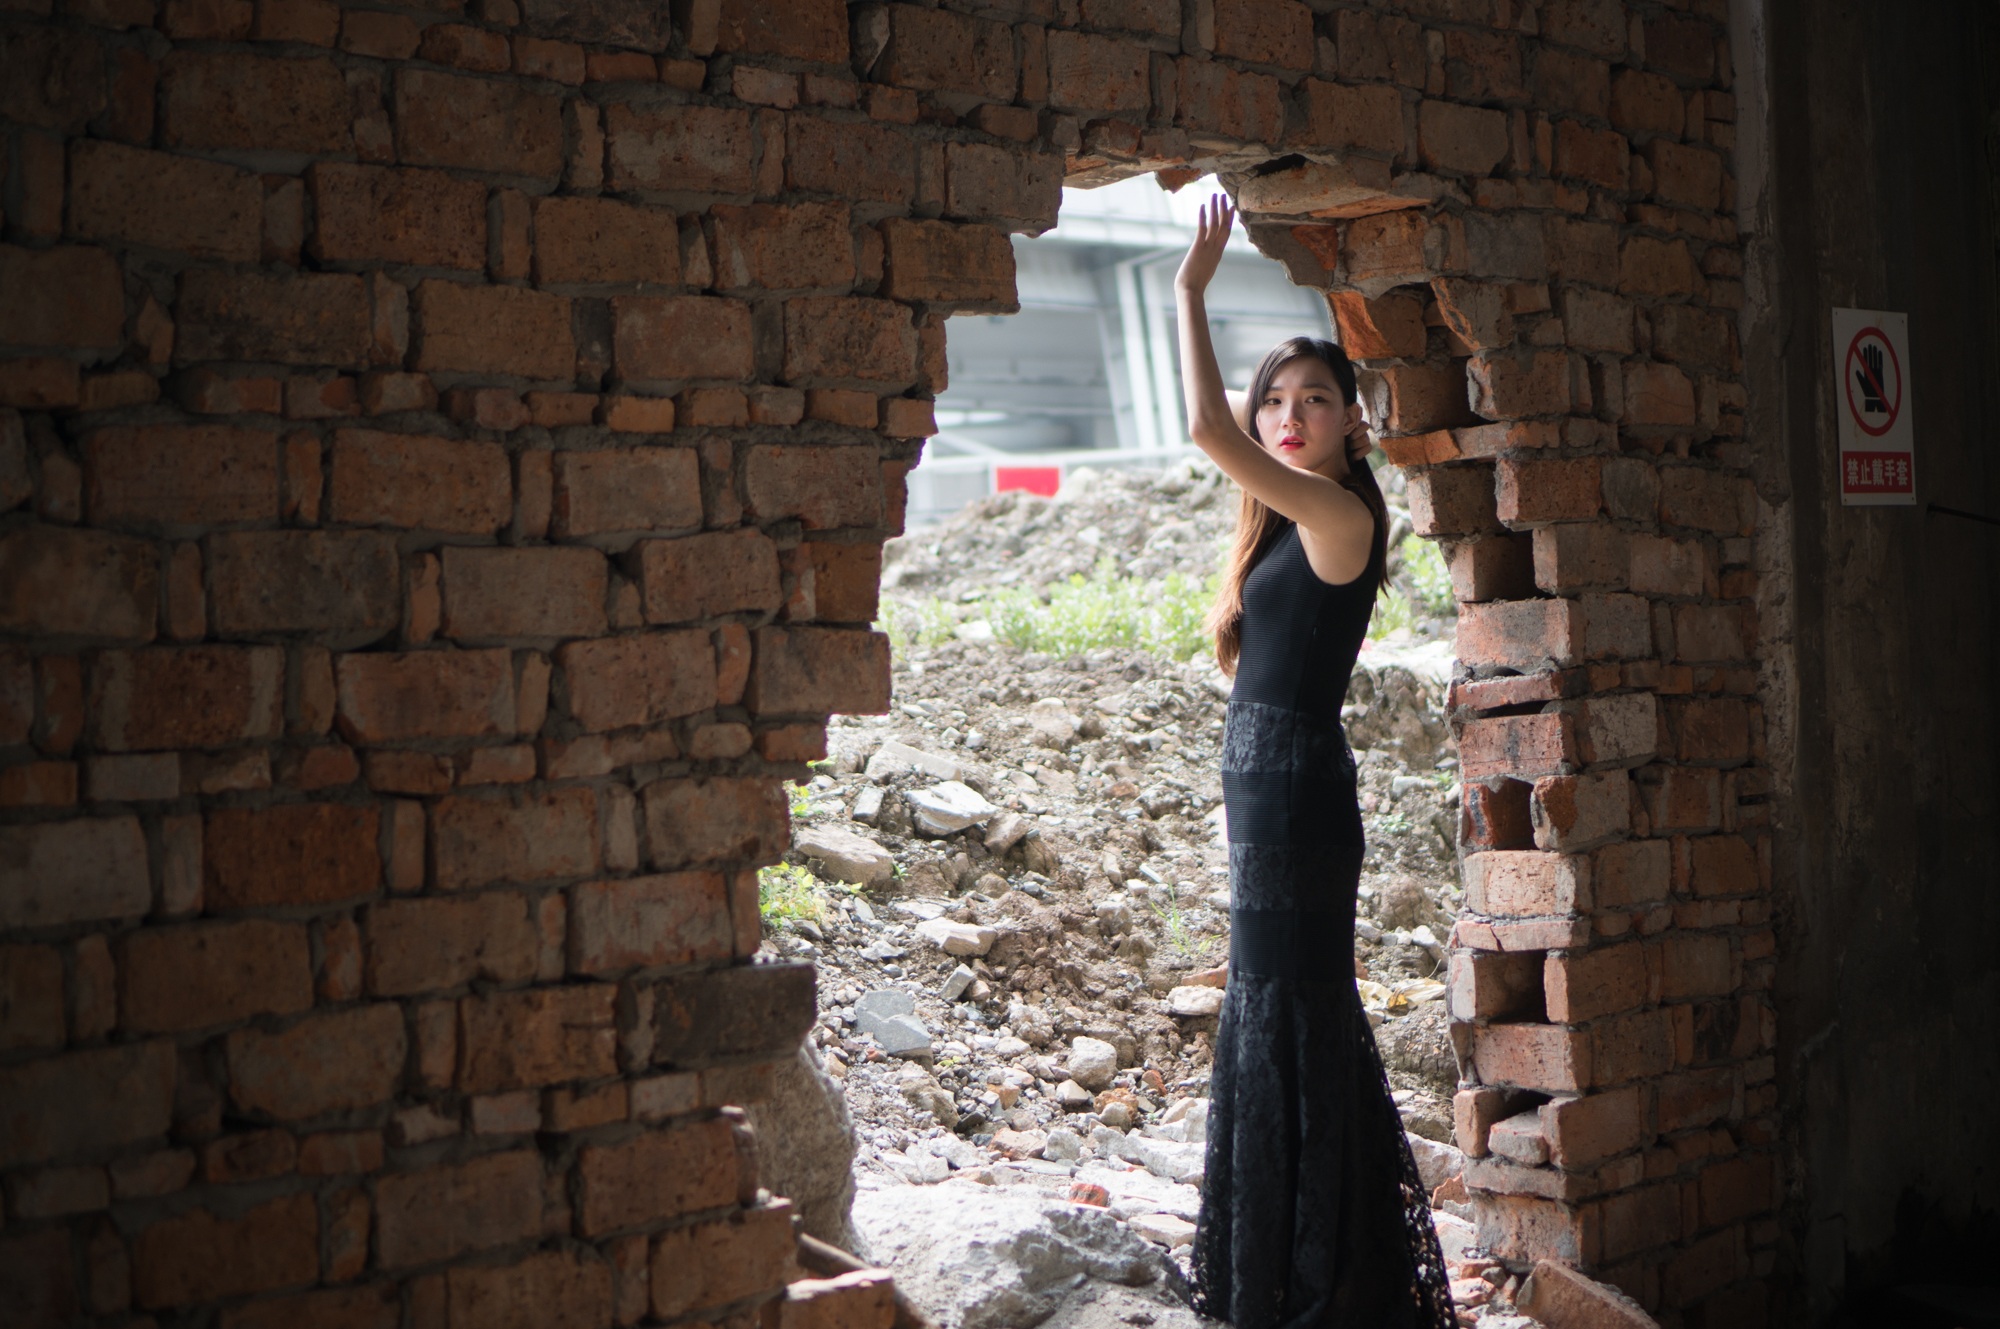
woman, photography, wall, portrait, model, red, bride, black dress, dress, temple, photograph, image